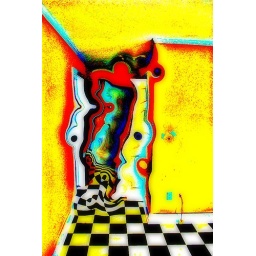
this is the hall of our new house and the checkered floor reminded me of alice in wonder land